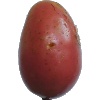
Label: Potato Red Washed 1